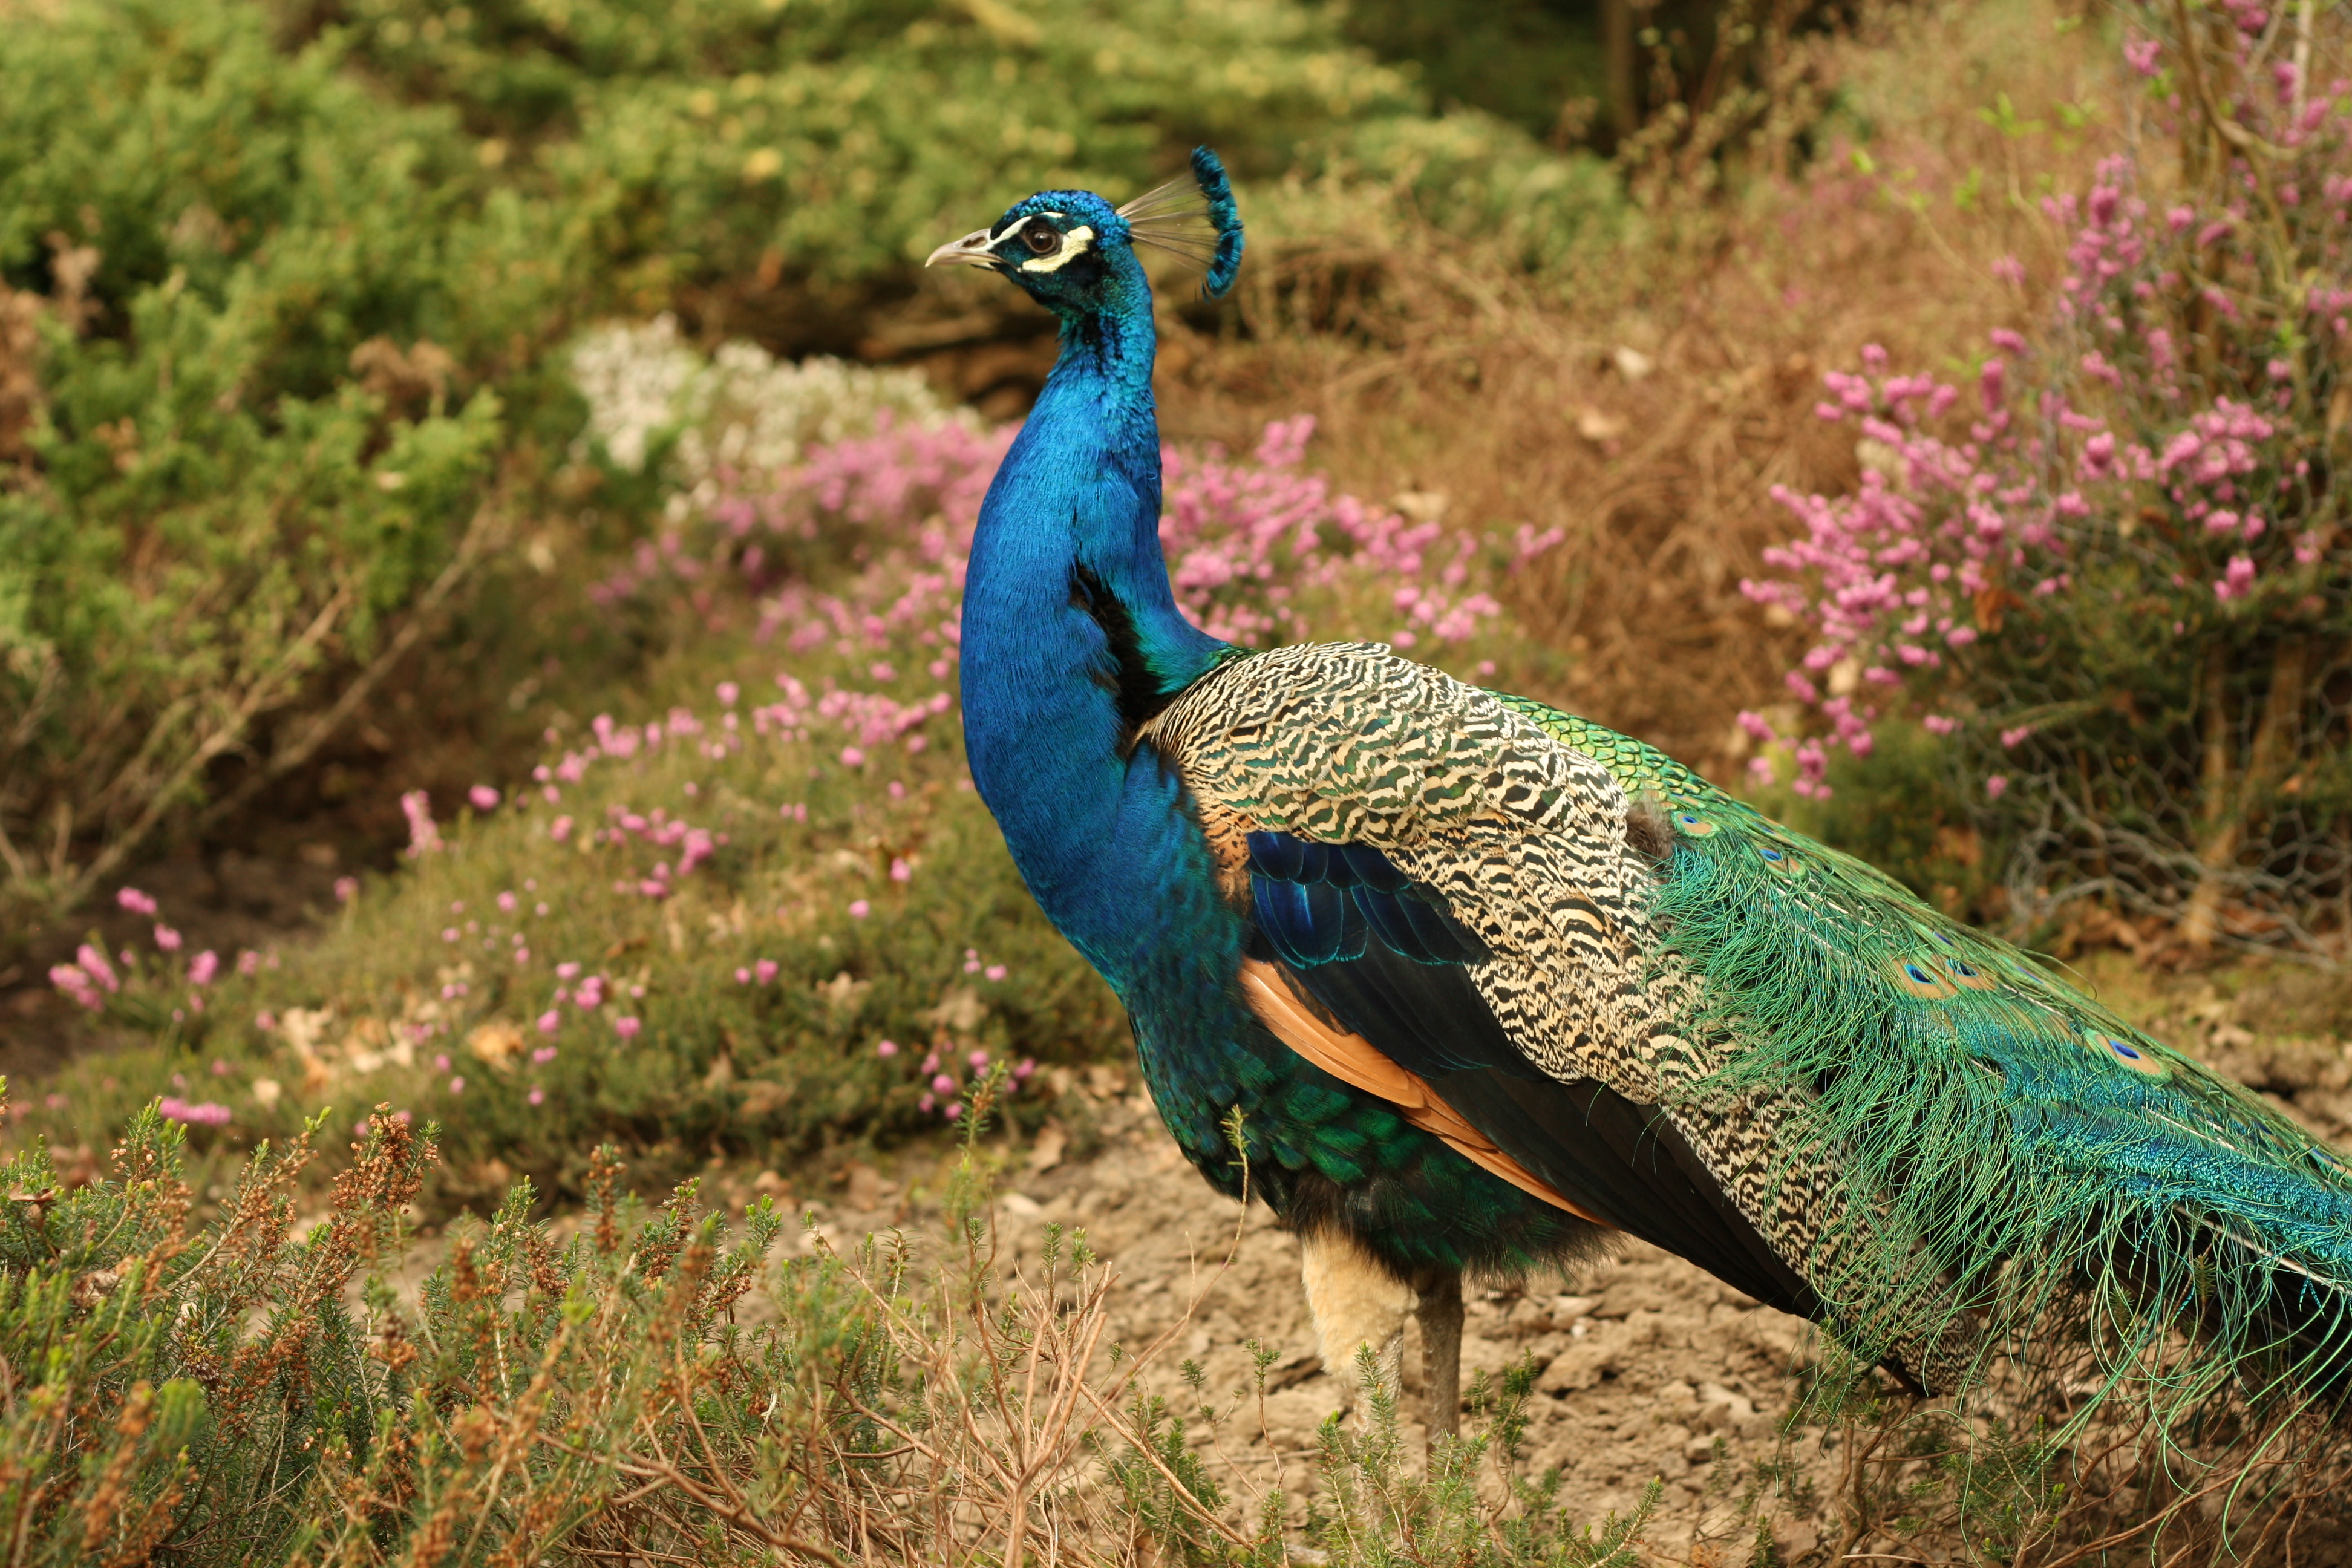
nature, grass, bird, prairie, animal, wildlife, wild, zoo, beak, colourful, park, colorful, feather, fowl, fauna, peacock, poultry, outdoors, galliformes, turkey, vertebrate, beautiful, peafowl, vibrant, phasianidae, wild turkey, animal photography, domesticated turkey